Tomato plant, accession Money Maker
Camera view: bottom (45 deg); turntable rotation: 210 degrees
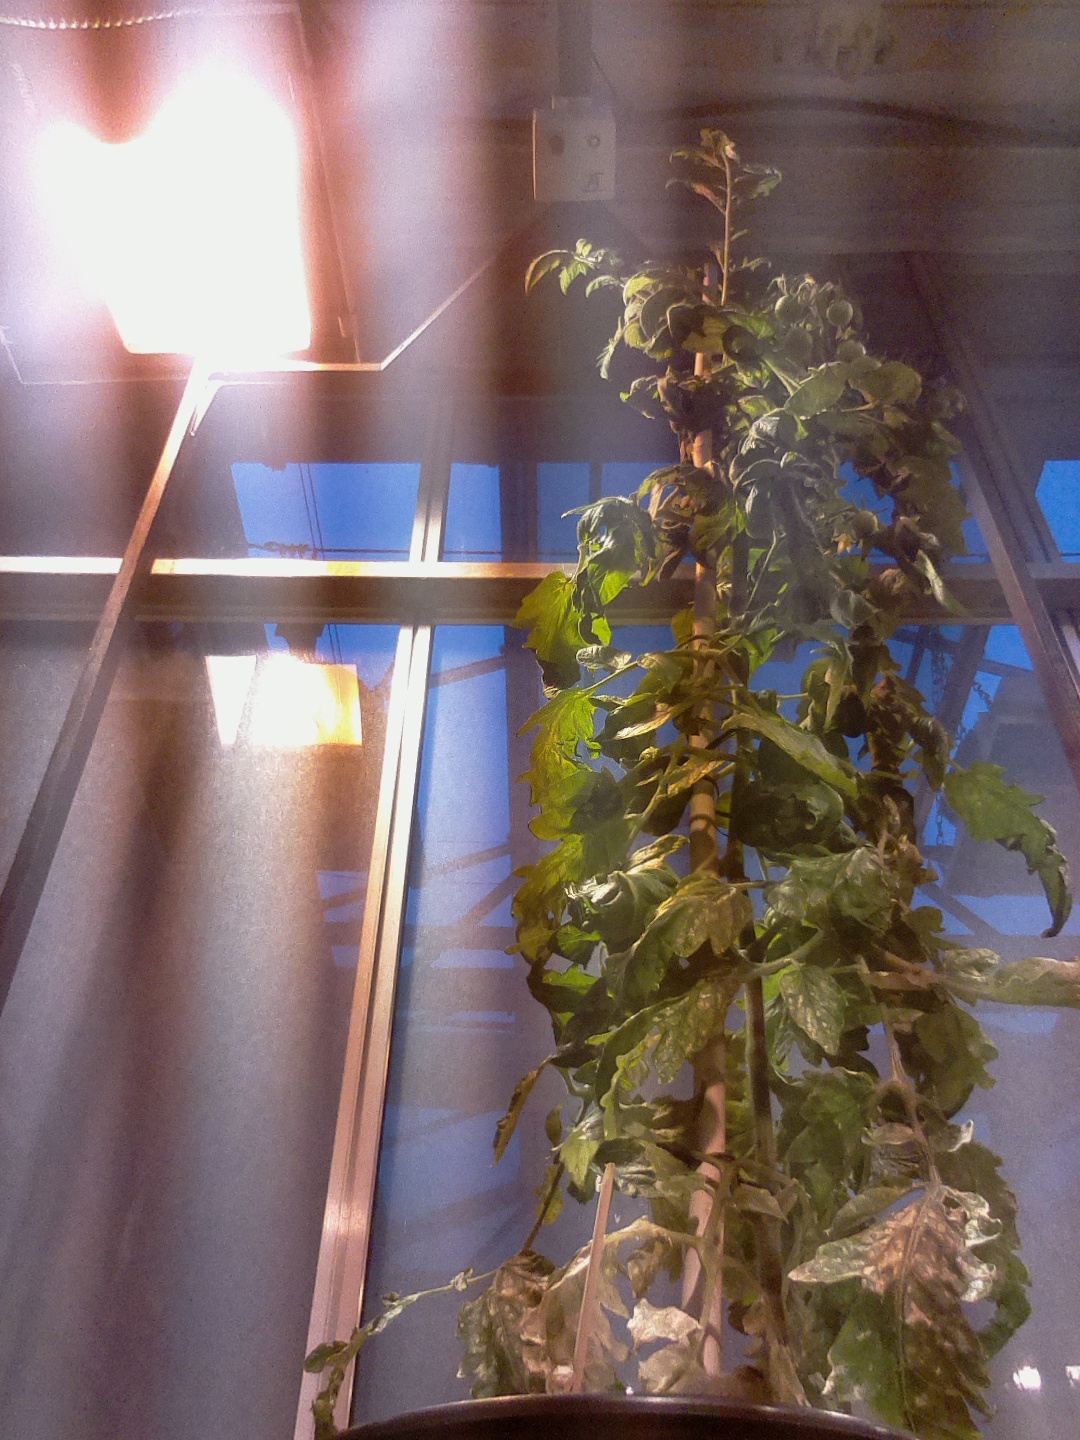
BBCH growth stage 73: 30%-40% of final fruit size